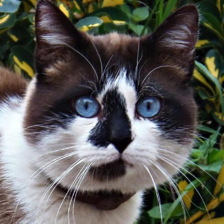
Label: animals